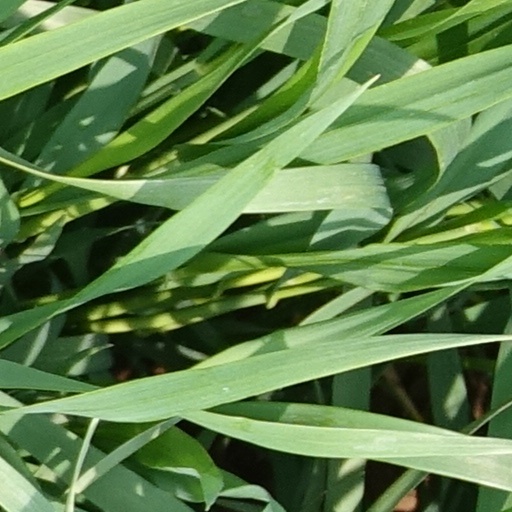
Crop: wheat